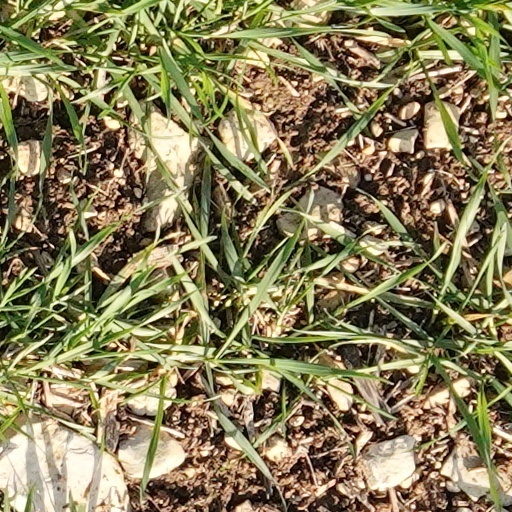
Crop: wheat